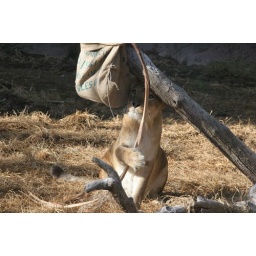
A lion playing with a burlap bag at the zoo in Tucson.